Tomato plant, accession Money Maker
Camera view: horizontal (90 deg, fisheye); turntable rotation: 270 degrees
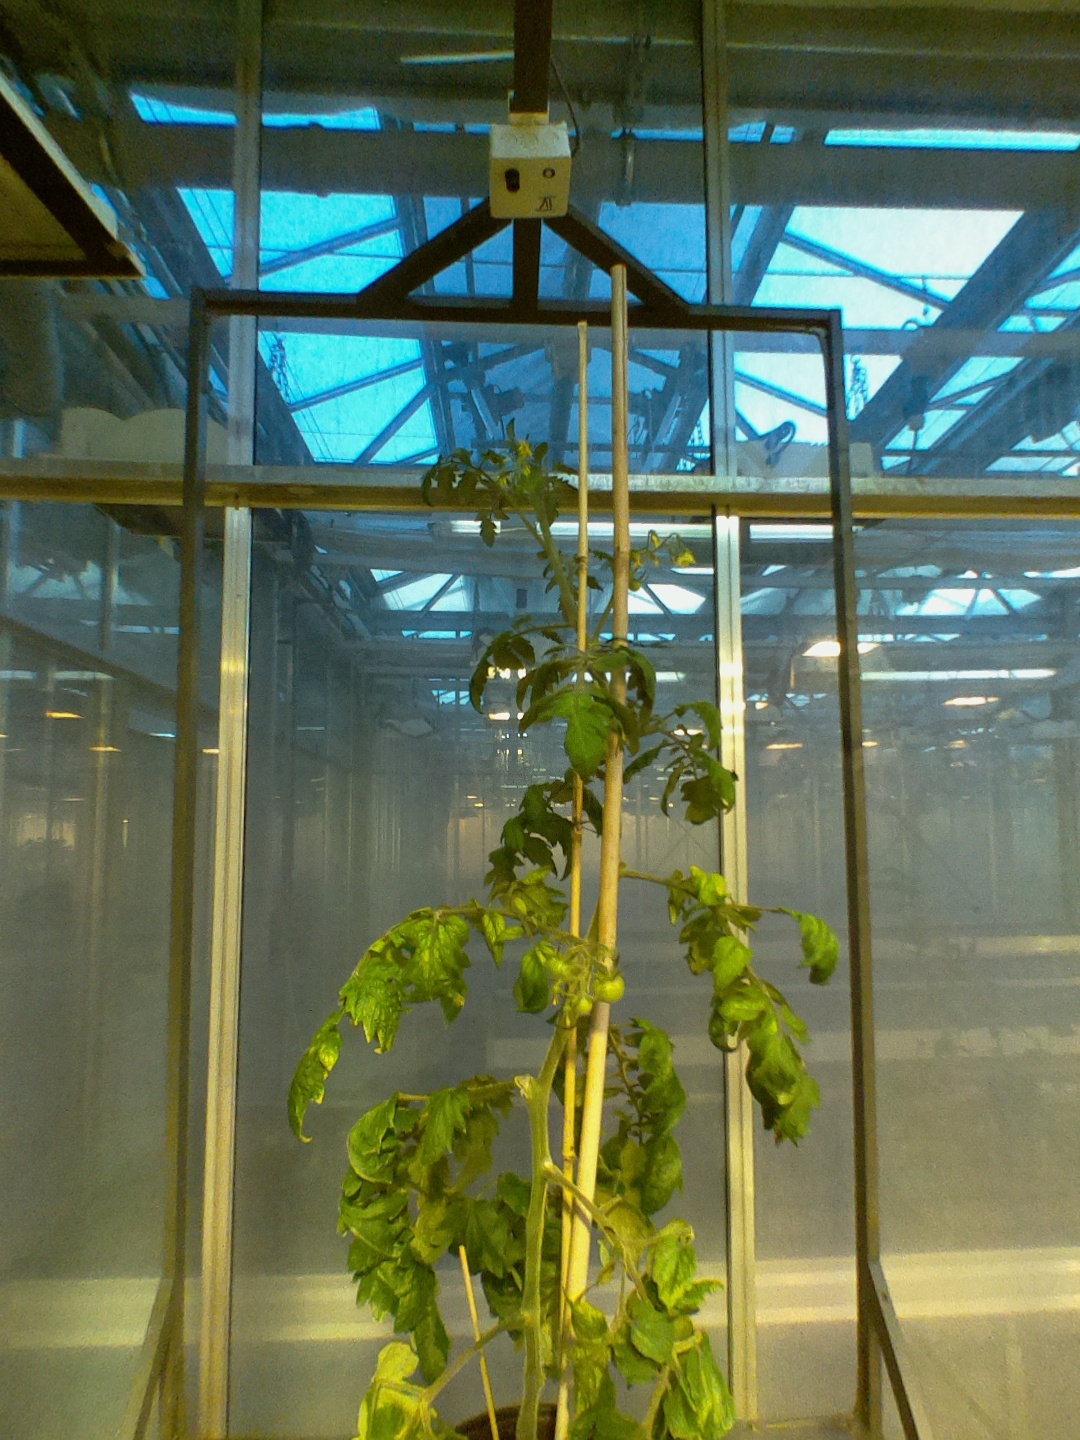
BBCH growth stage 71: 10%-20% of final fruit size